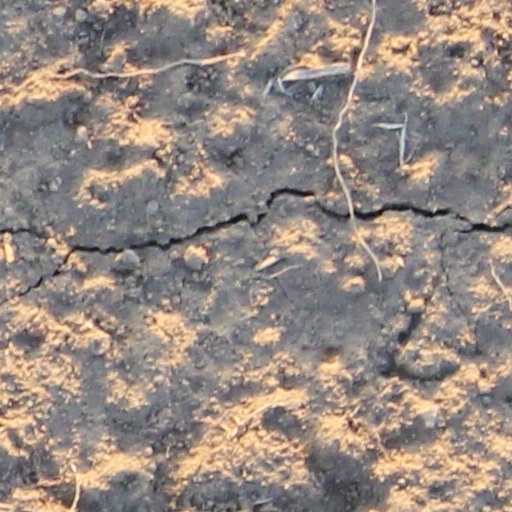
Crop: wheat